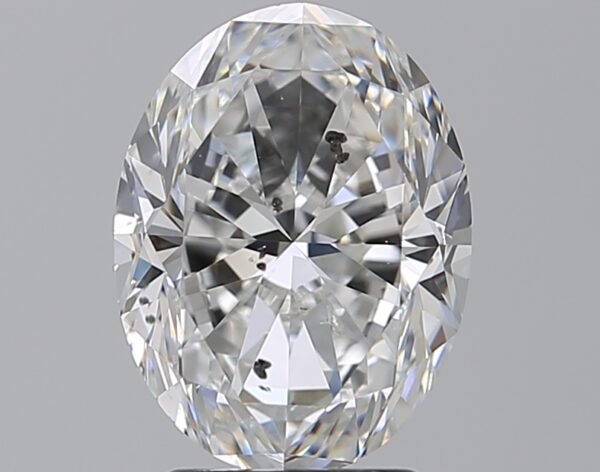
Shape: oval
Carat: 3.01
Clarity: SI2
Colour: E
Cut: VG
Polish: EX
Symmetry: EX
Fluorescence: N
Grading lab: GIA
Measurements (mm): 10.48 x 7.88 x 5.15